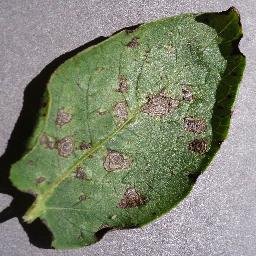
Label: Potato___Early_blight